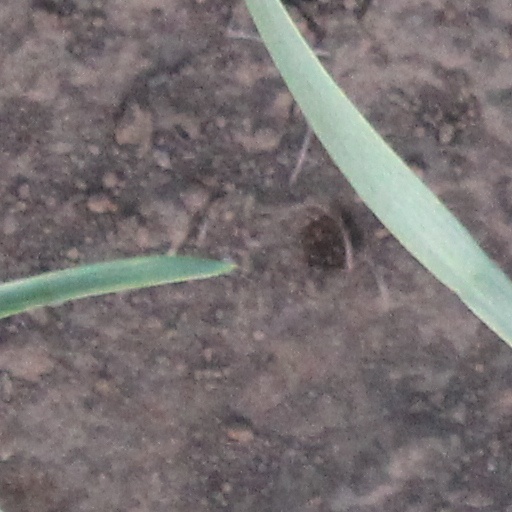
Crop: wheat